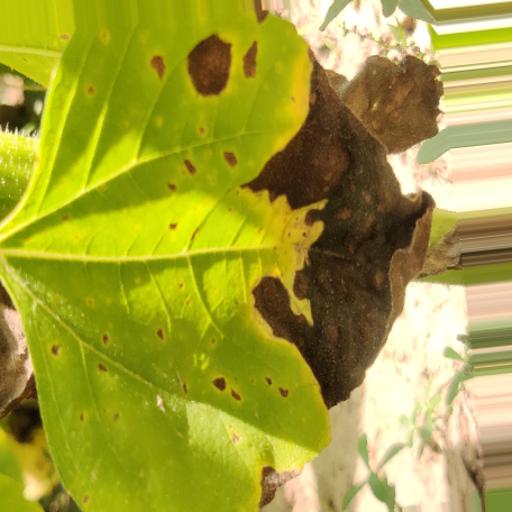
Label: Leaf_scars